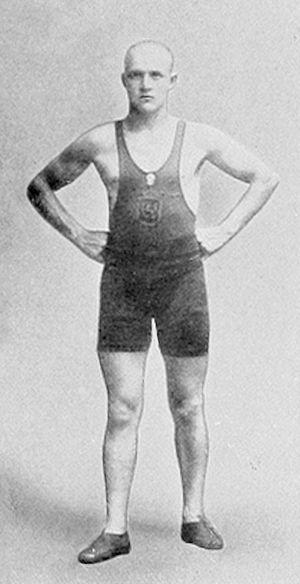
Kaarlo Anton "Kalle" Koskelo était un lutteur finlandais qui gagna la médaille d'or aux Jeux olympiques d'été de 1912, dans la catégorie poids plume. Il combattit ensuite pendant la 1ʳᵉ Guerre Mondiale et pendant la guerre civile finlandaise puis immigra aux États-Unis d'Amérique en 1919. Il s'installa à Astoria, Oregon, où il devint un important homme d'affaires local.